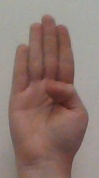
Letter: kaaf